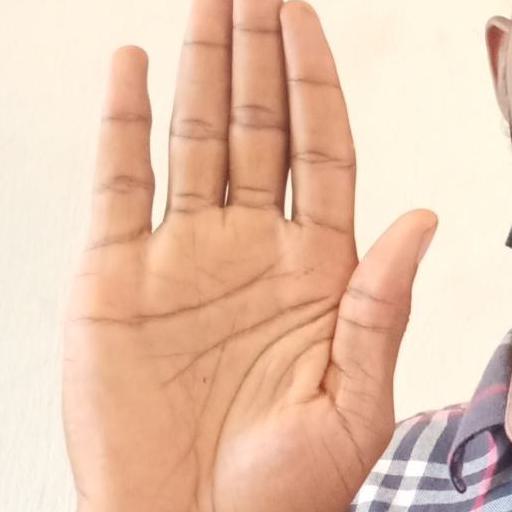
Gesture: stop